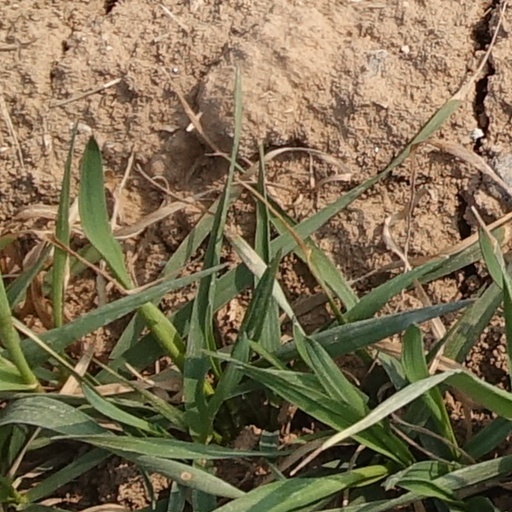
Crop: wheat